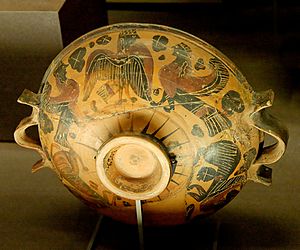
Lekanis
Attisk lekanis, ca. 600–575 f.Kr., Louvre CA 3059
Lekanis eller lekane er en antik græsk vasetype. Den er formet som en flad bolle eller dyb tallerken med to vandrette hanke og en lav fod.